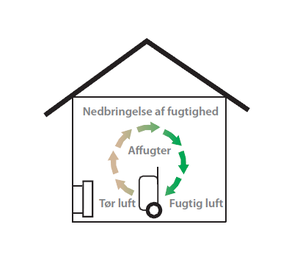
Affugtning / Kondenstørring
Kondenstørring
Kondenstørring.
Affugtning er overordnet at man mindsker den nuværende fugt.